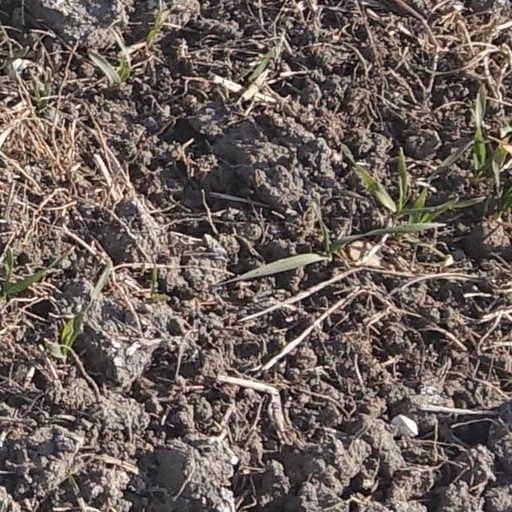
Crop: wheat